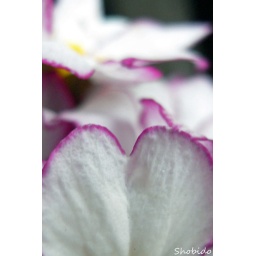
The hart in flower bed